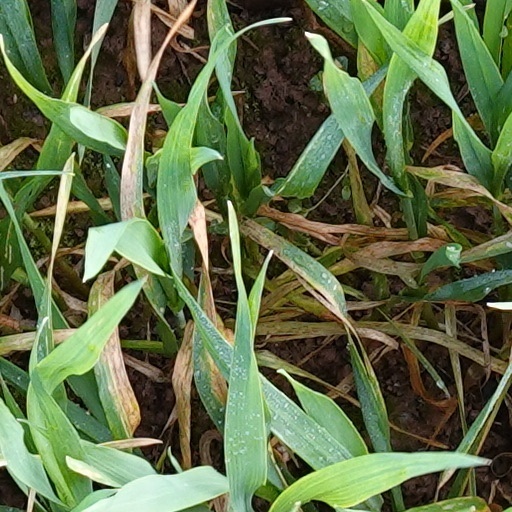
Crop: wheat